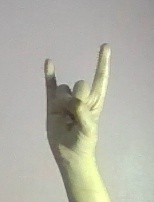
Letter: la